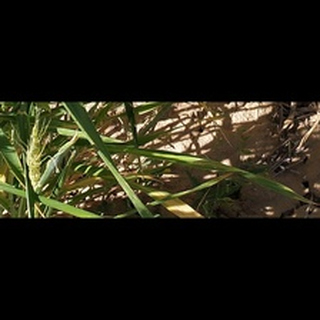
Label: healthy_wheat